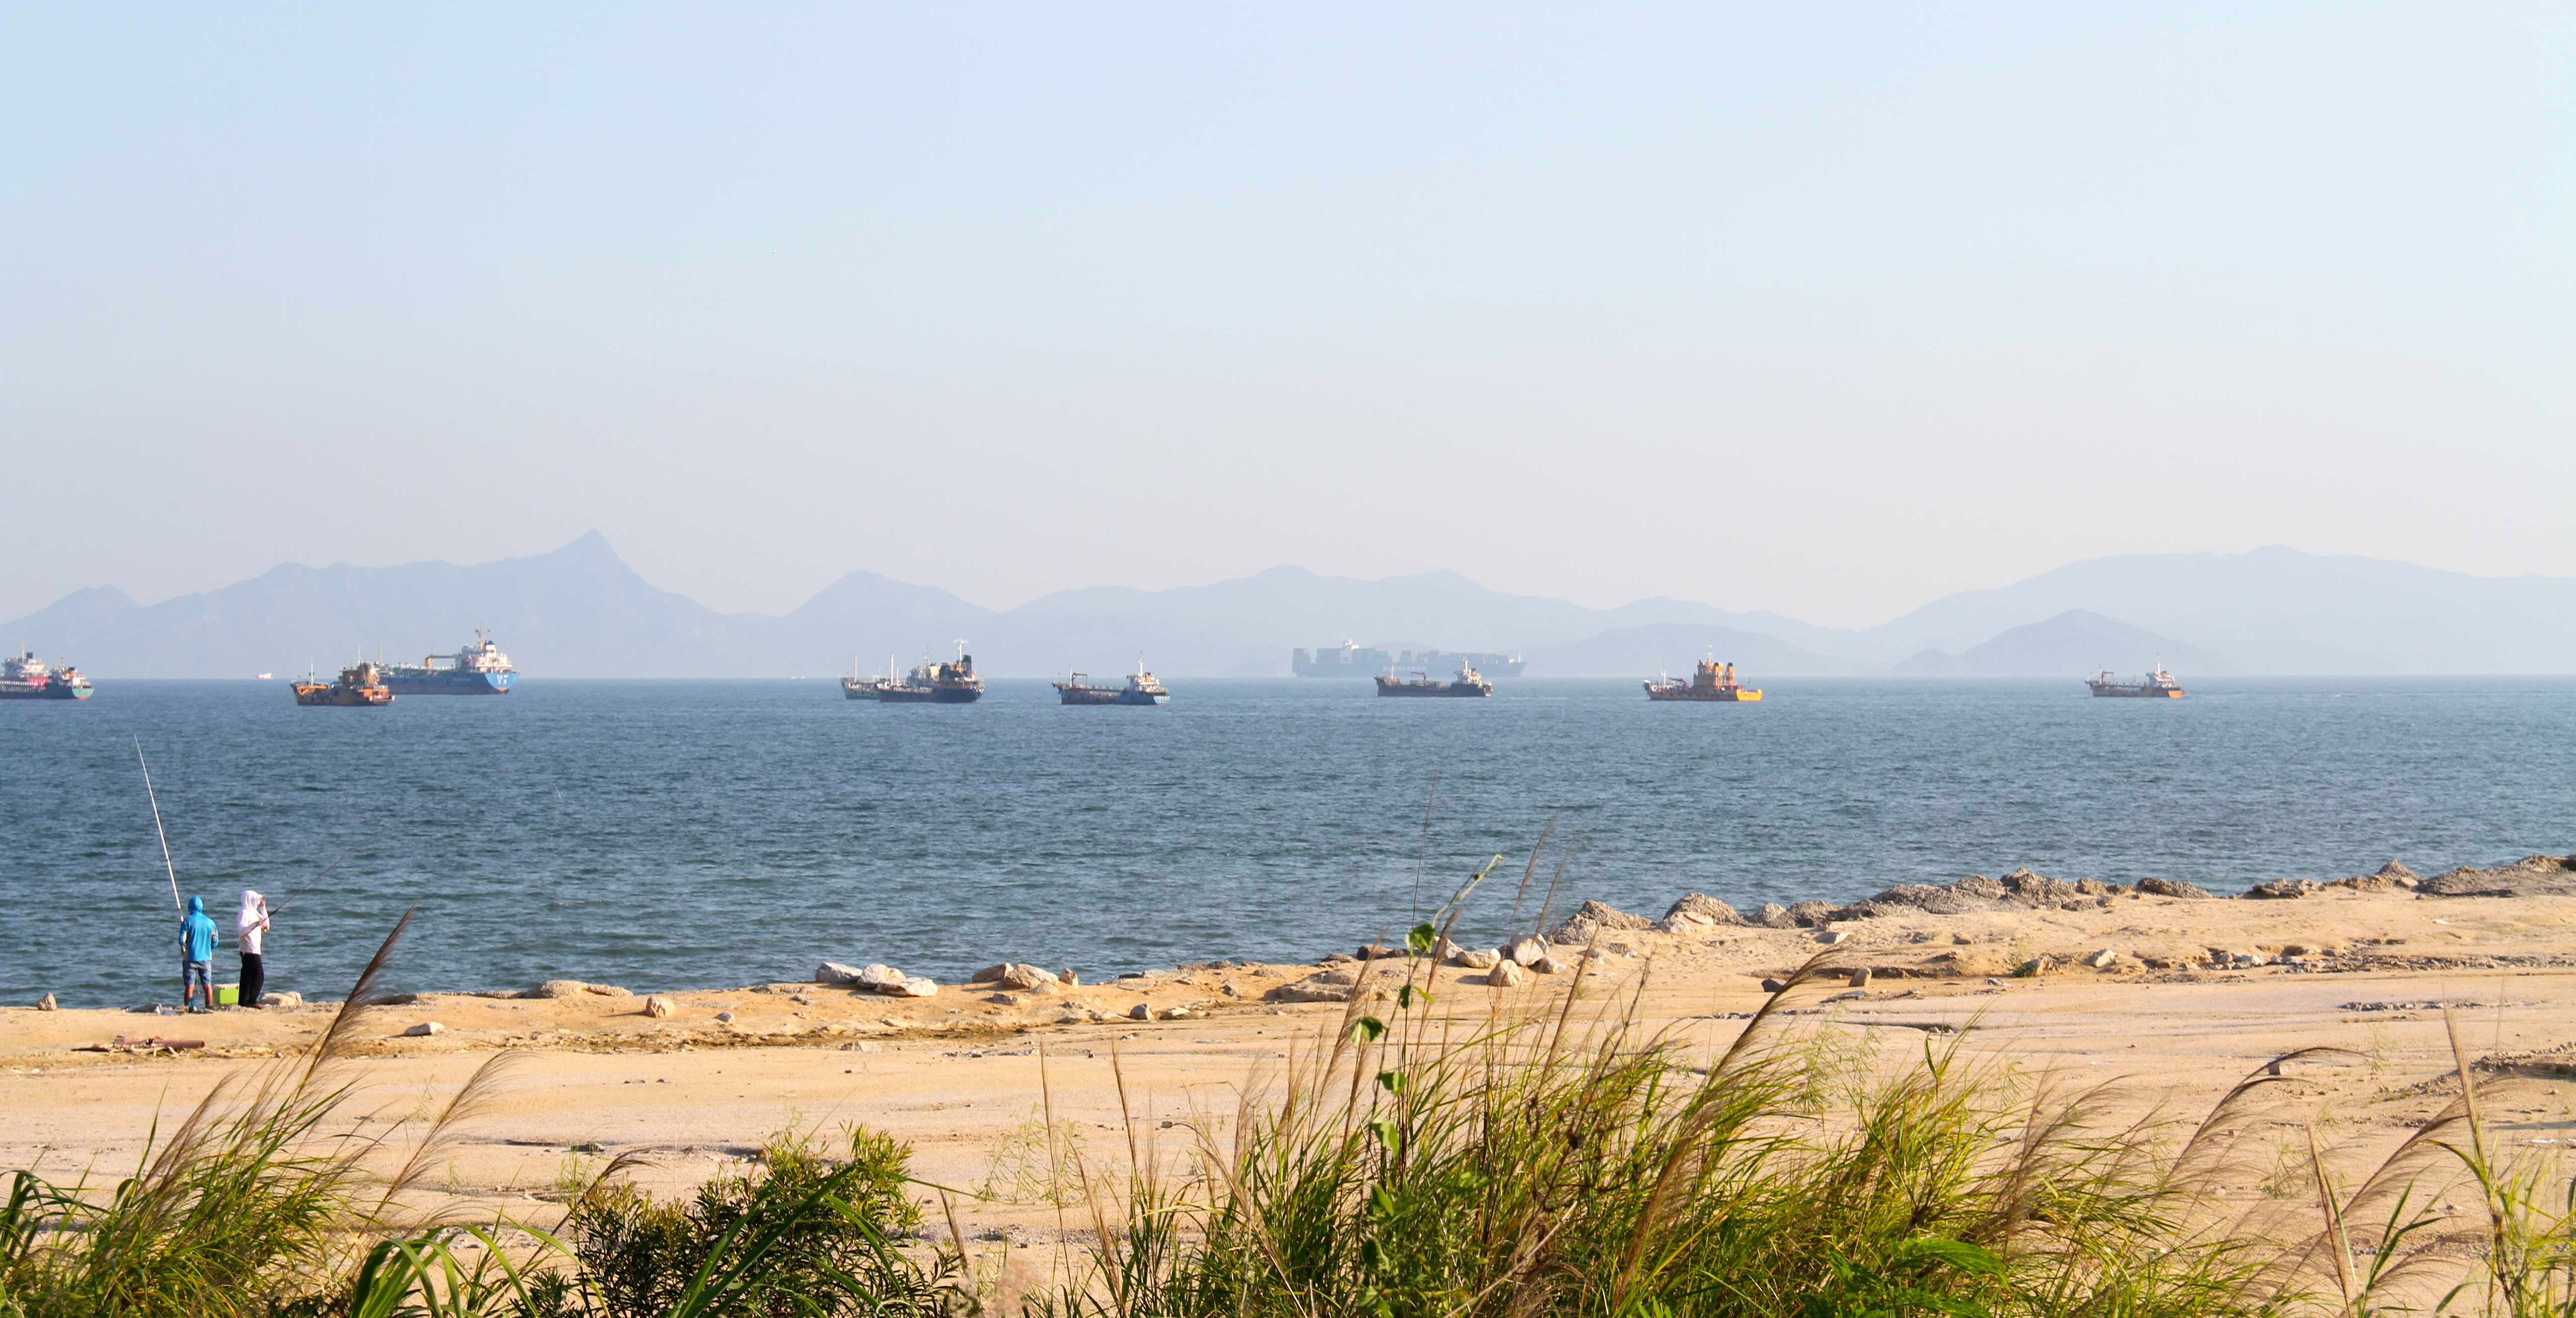
beach, sea, coast, sand, ocean, horizon, shore, vacation, cove, bay, body of water, cape, the scenery